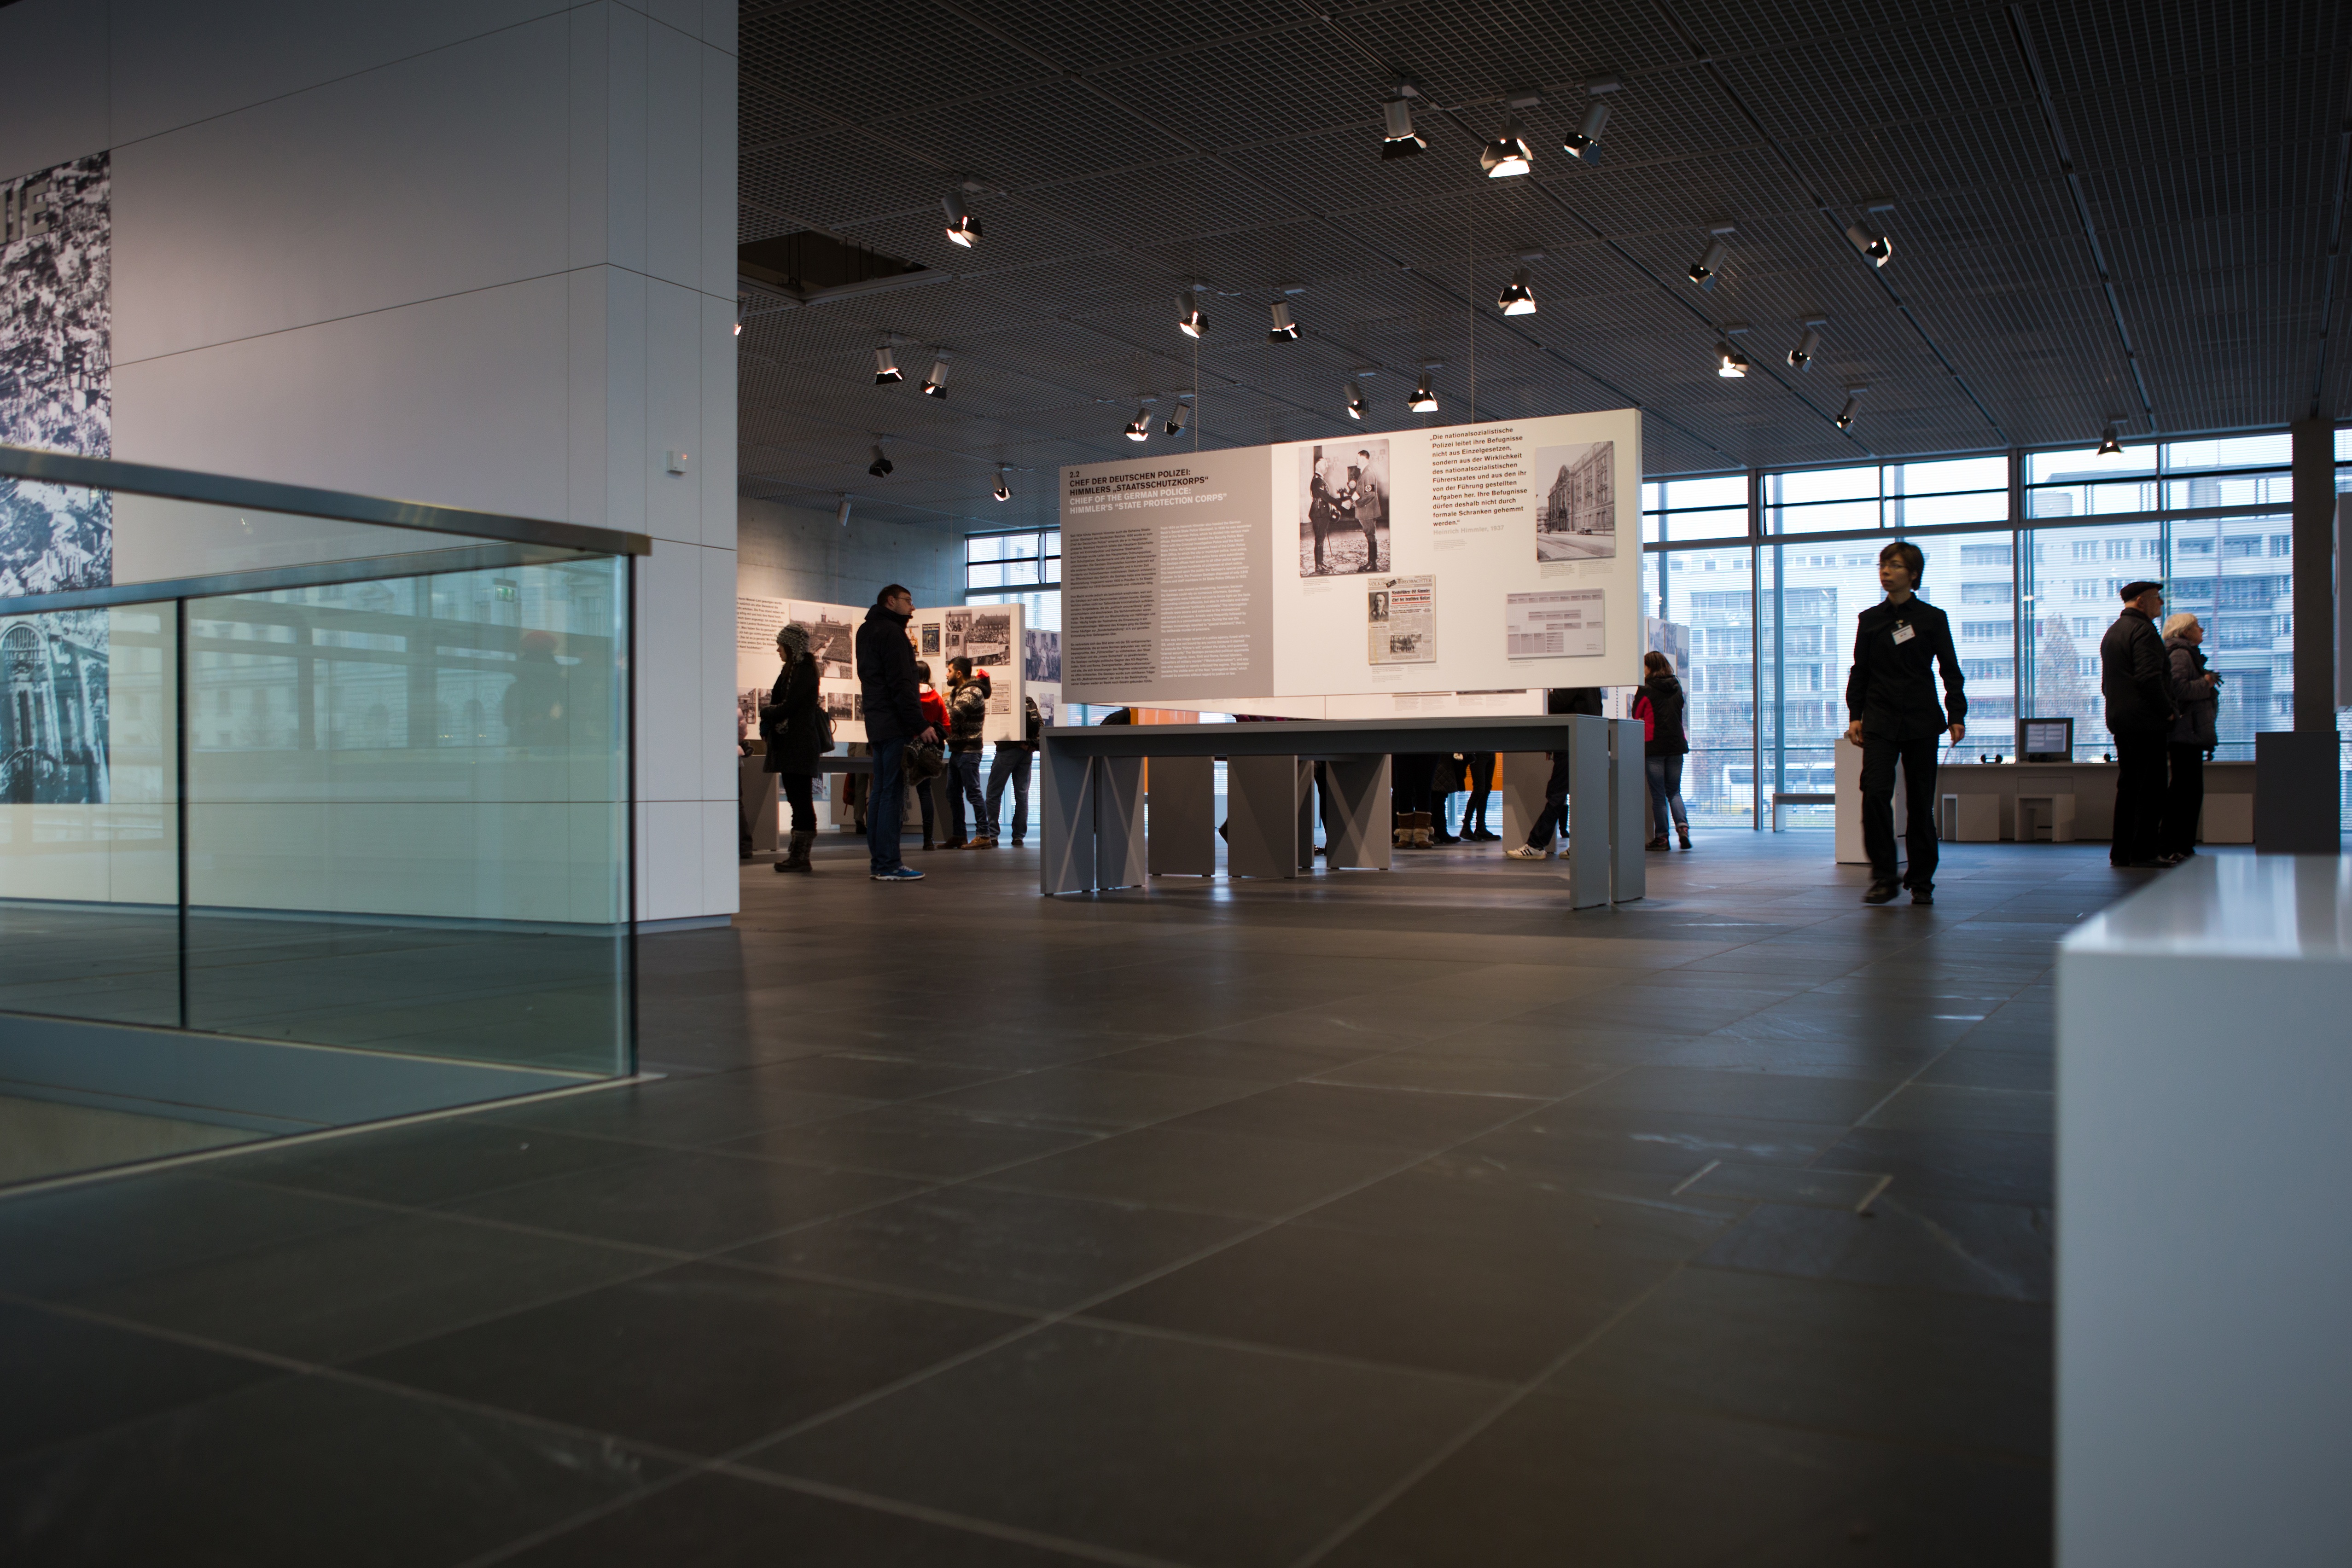
architecture, interior, museum, interior design, design, berlin, tourist attraction, exhibition, visitors, art gallery, topography of terrors